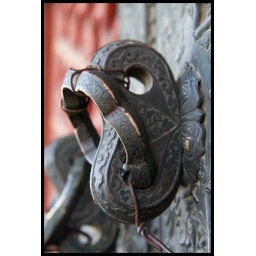
Bronze door knockers on a large red door in the Forbidden City, Beijing, China.